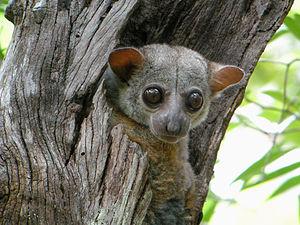
Toutes les espèces de lémuriens sont des primates strepsirrhiniens endémiques de Madagascar. Elles vont du Microcèbe de Mme Berthe, le plus petit primate du monde, jusqu'à l'Indri. Toutefois, les espèces récemment éteintes avaient une taille beaucoup plus grande. En 2010, cinq familles, 15 genres et 101 espèces et sous espèces de lémuriens sont officiellement reconnus. Sur les 111 espèces et sous-espèces, l'Union internationale pour la conservation de la nature en classe huit comme en danger critique d'extinction, 18 en danger, 15 vulnérables, quatre quasi menacées, huit de préoccupation mineure, 41 sont considérées de données insuffisantes, et sept n'ont pas encore été évaluées. Entre 2000 et 2008, 39 nouvelles espèces ont été décrites et neuf autres taxons sont redevenus valides.